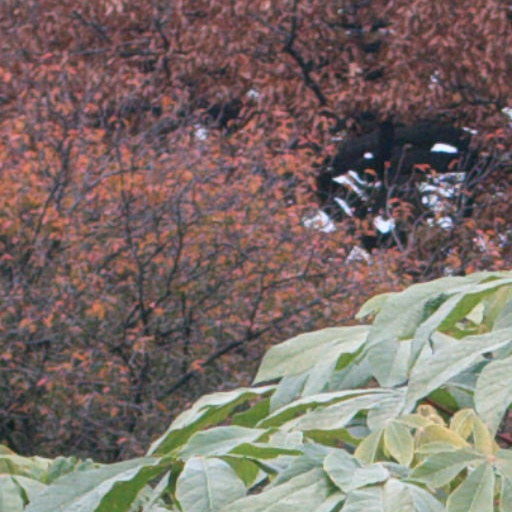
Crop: cassava